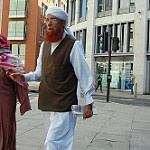
Scene: Outdoor